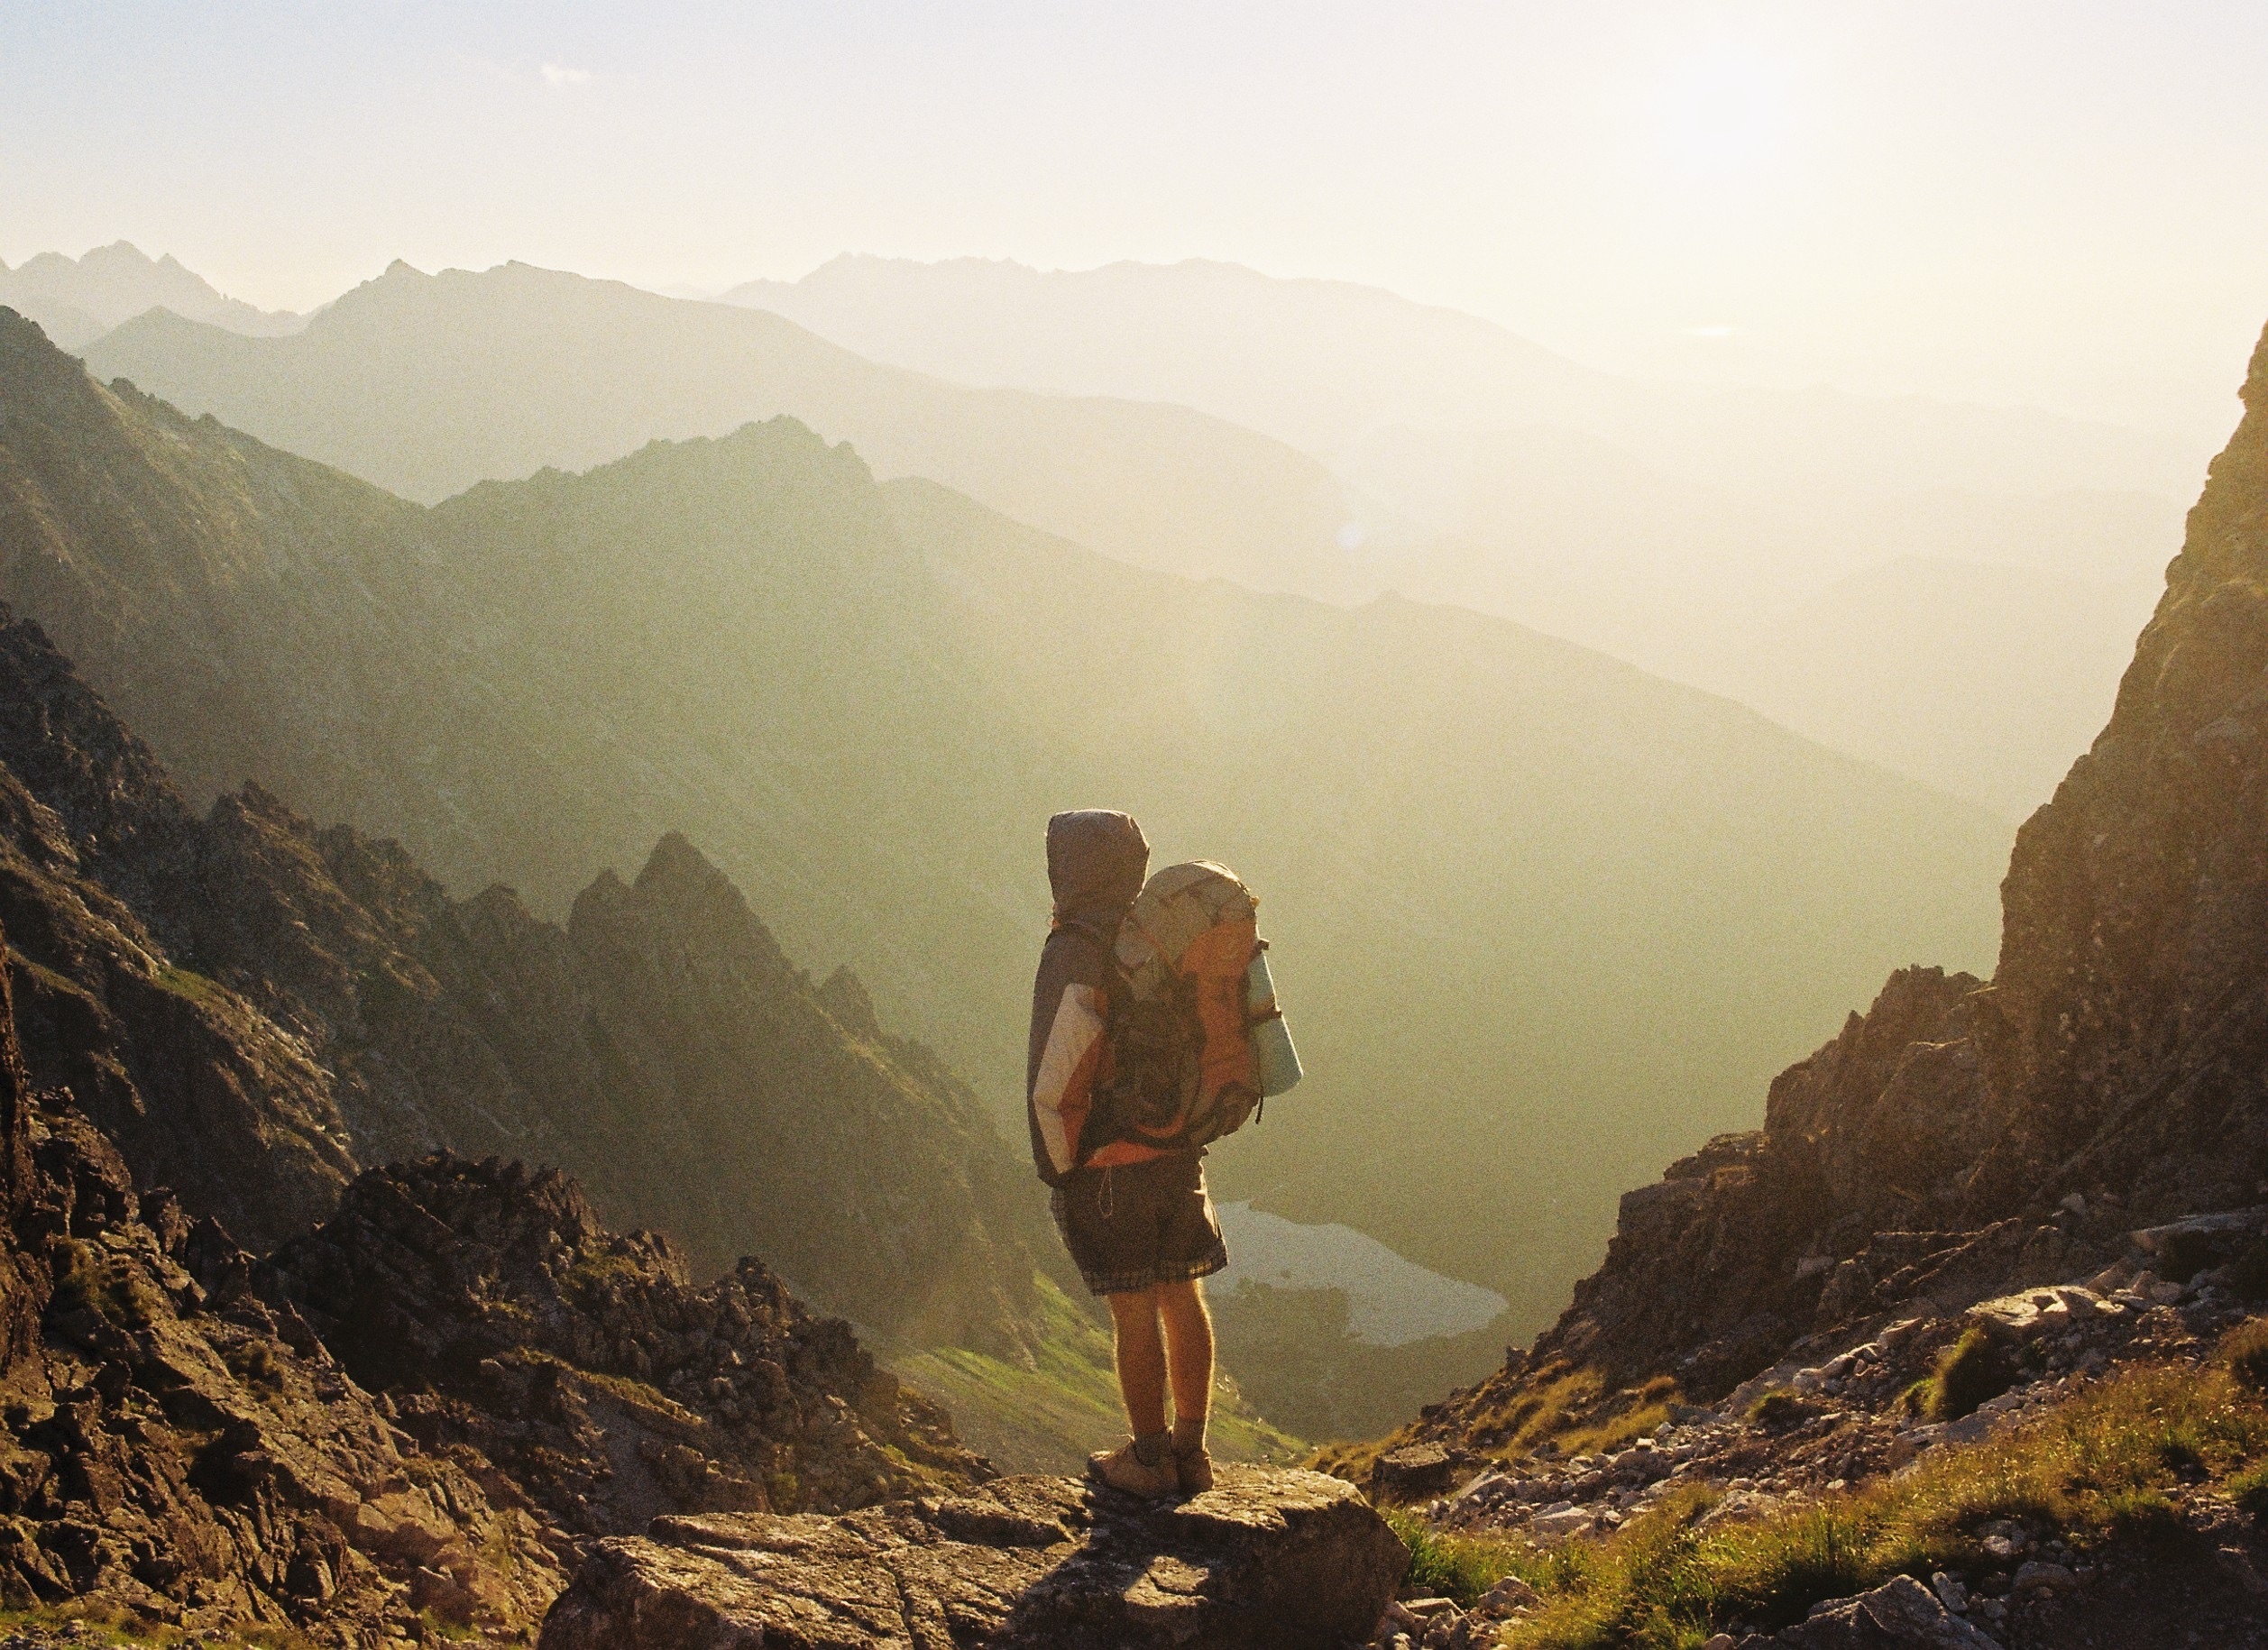
wilderness, walking, person, mountain, hiking, morning, hill, adventure, backpack, valley, mountain range, cliff, extreme sport, terrain, ridge, summit, sports, alps, landform, geographical feature, atmospheric phenomenon, mountainous landforms